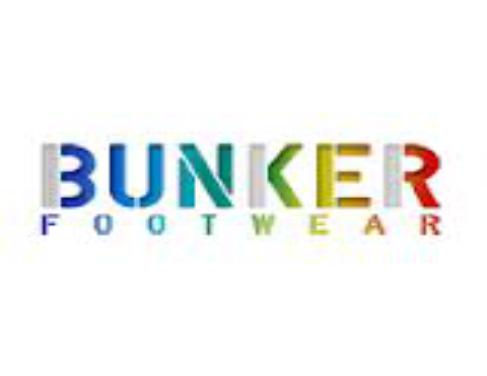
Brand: Bunker
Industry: Clothes